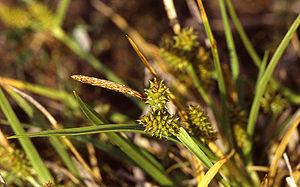
Carex viridula est une espèce des plantes du genre Carex et de la famille des Cyperaceae.
Cette liste de Tracheophyta de Bosnie-Herzégovine, ainsi que d’espèces introduites est un aperçu incomplet d’espèces de mousses, de fougères, de gymnospermes et d’angiospermes citées dans la littérature disponible en langues bosniaque, croate, serbe et serbo-croate. Cet aperçu n’inclue pas des espèces cultivées ni celles occasionnellement introduites.